Chanel Solitaire

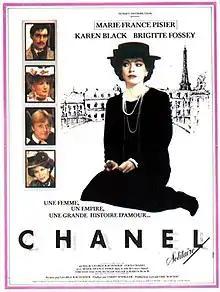
French poster

Chanel Solitaire is a 1981 British-French-American historical drama film directed by George Kaczender and starring Marie-France Pisier, Timothy Dalton, Rutger Hauer, Brigitte Fossey, Karen Black, Lambert Wilson. The film's subject was Coco Chanel. Its budget was around £7 million. The film was based on the novel of the same title by Claude Delay. It was shot at the Billancourt Studios and location shooting in Deauville and Le Meux. The film's sets were designed by the art director Jacques Saulnier.